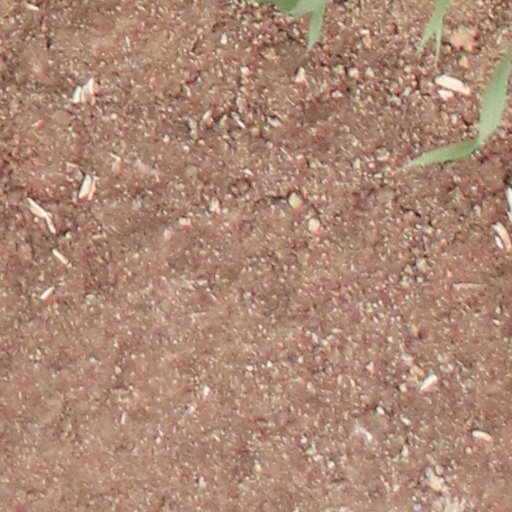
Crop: wheat